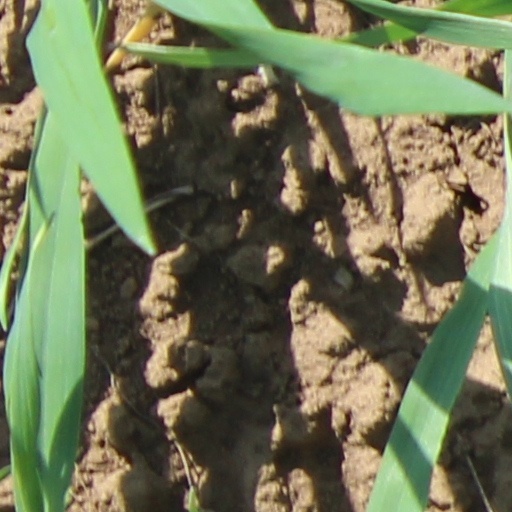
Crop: wheat